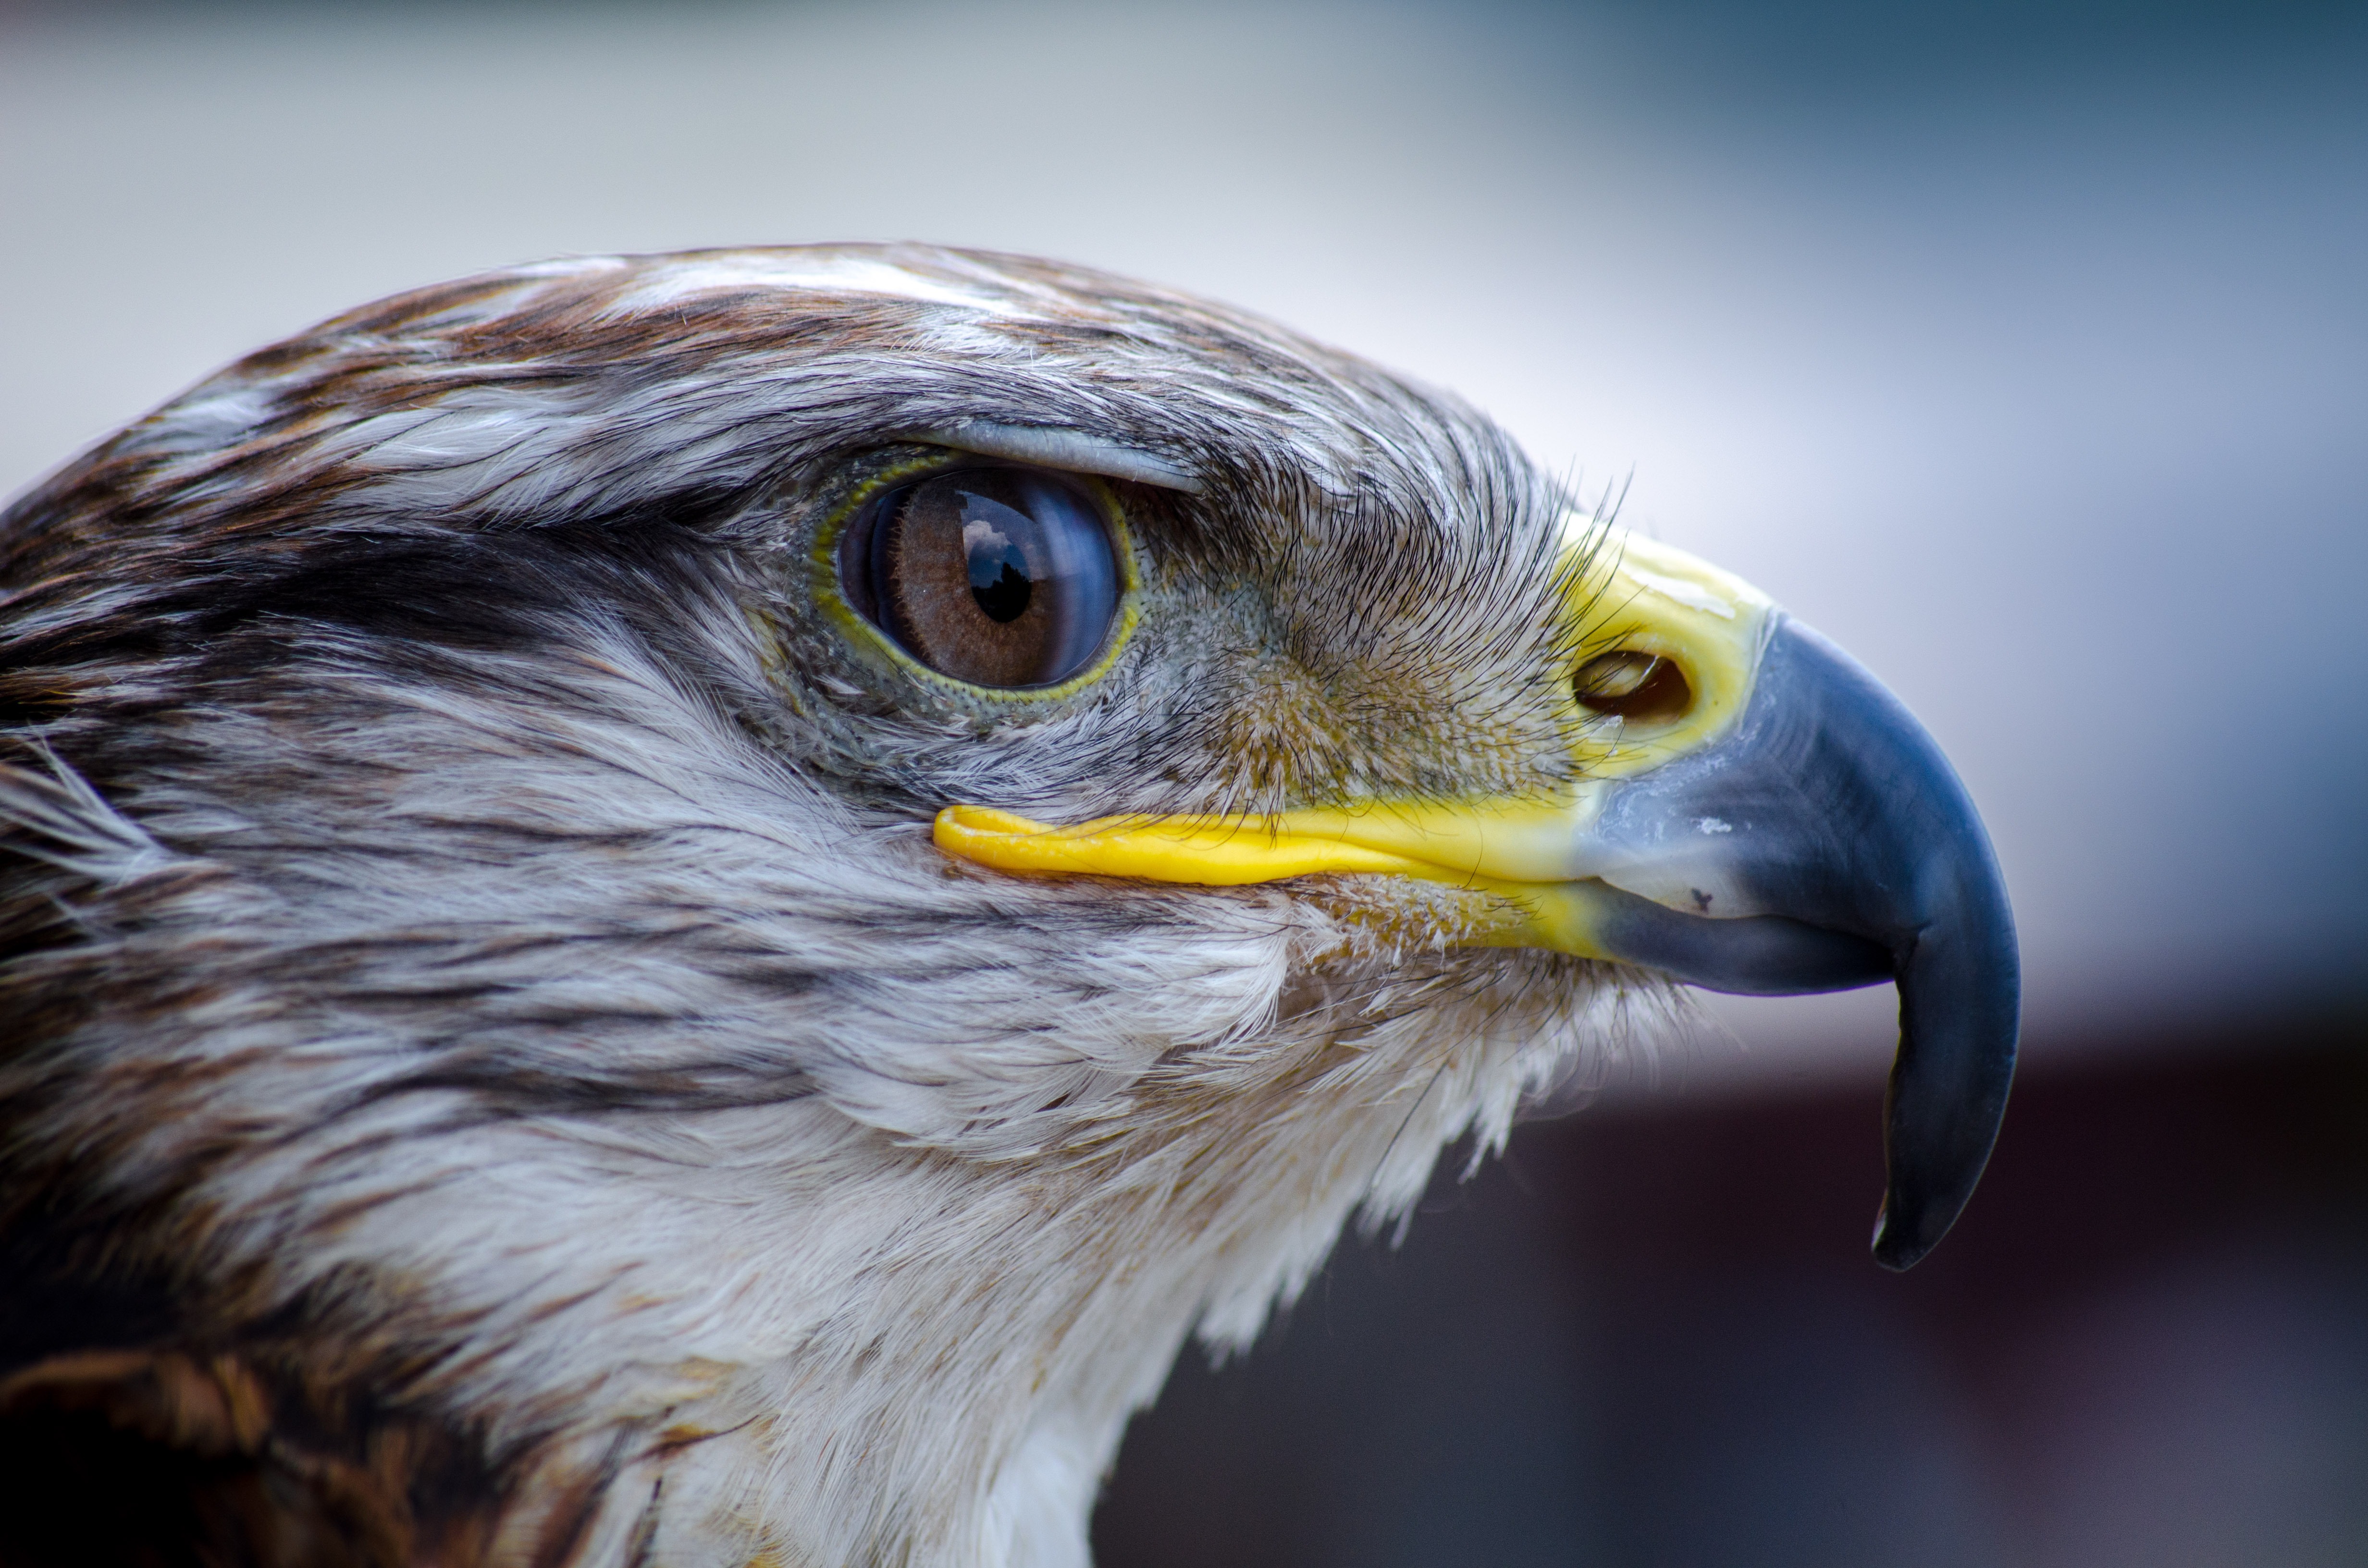
nature, bird, wing, wildlife, beak, eagle, predator, fauna, bird of prey, bald eagle, close up, vertebrate, falcon, accipitriformes